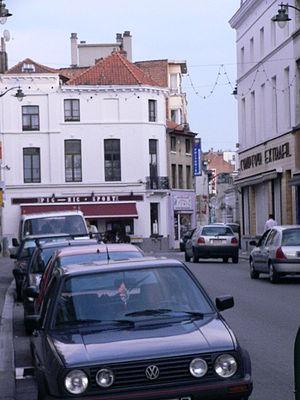
Auteur Poulsen, tous les droits cédé à la Wikimedia Foundation - Chaussée de Gand
La chaussée de Gand est une artère principale bruxelloise menant au pentagone de Bruxelles-ville. Avenue très animée, elle traverse les communes de Berchem-Sainte-Agathe, Koekelberg et Molenbeek-Saint-Jean.